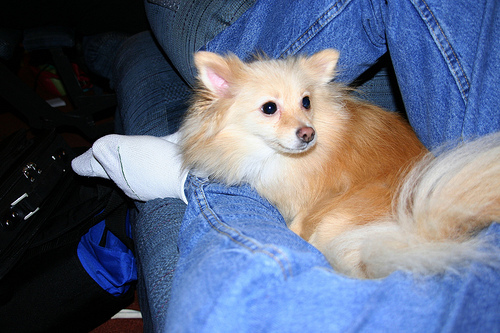
Animal: dog
Breed: pomeranian